Burr–Hamilton duel

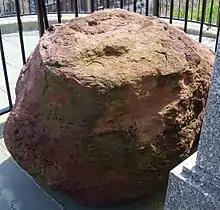
The boulder in Weehawken, New Jersey, where Hamilton is believed to have rested after being shot

The pistols used in the duel belonged to Hamilton's brother-in-law John Barker Church, who was a business partner of both Hamilton and Burr. Later legend claimed that these pistols were the same ones used in a 1799 duel between Church and Burr in which neither man was injured. Burr, however, wrote in his memoirs that he supplied the pistols for his duel with Church, and that they belonged to him.